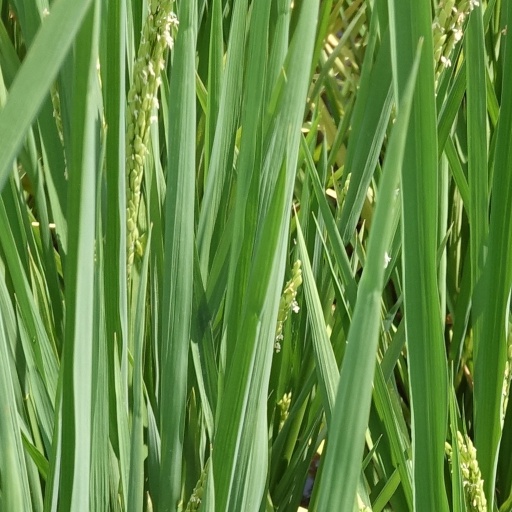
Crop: rice